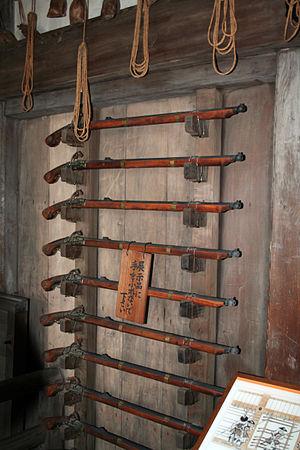
Le château de Himeji est un château japonais situé à Himeji dans la préfecture de Hyōgo.